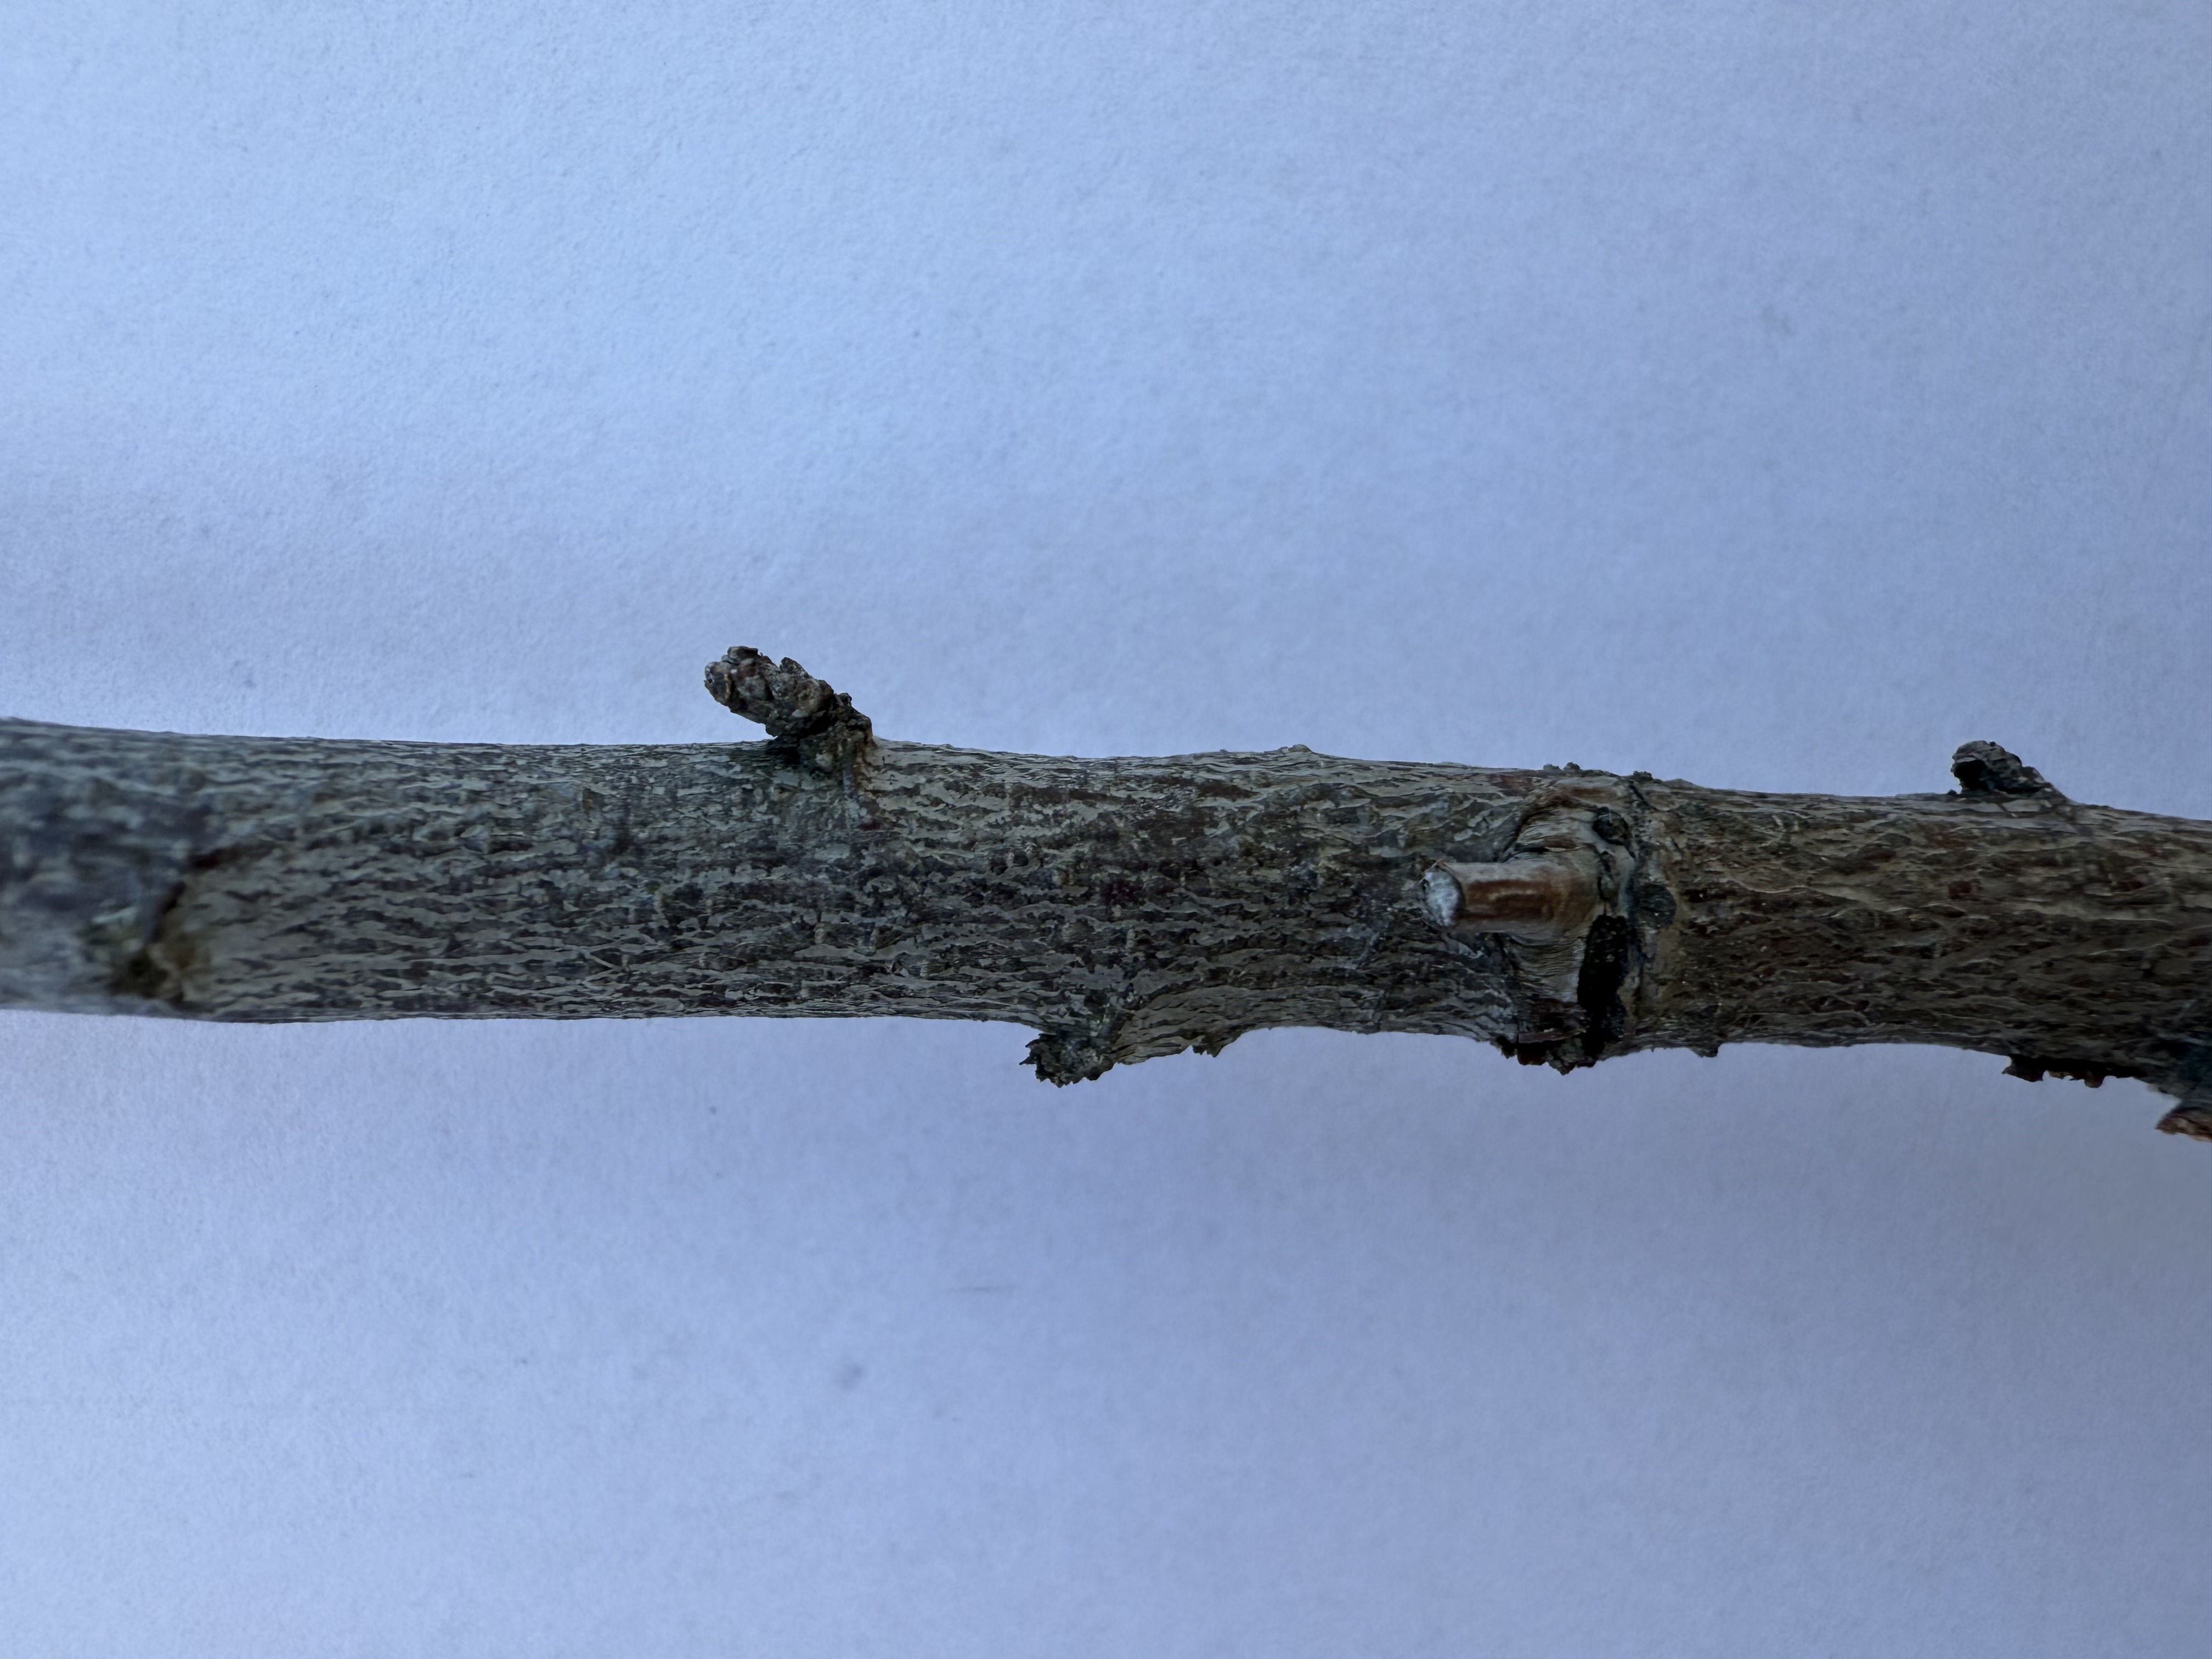
Variety: Fortune Plum